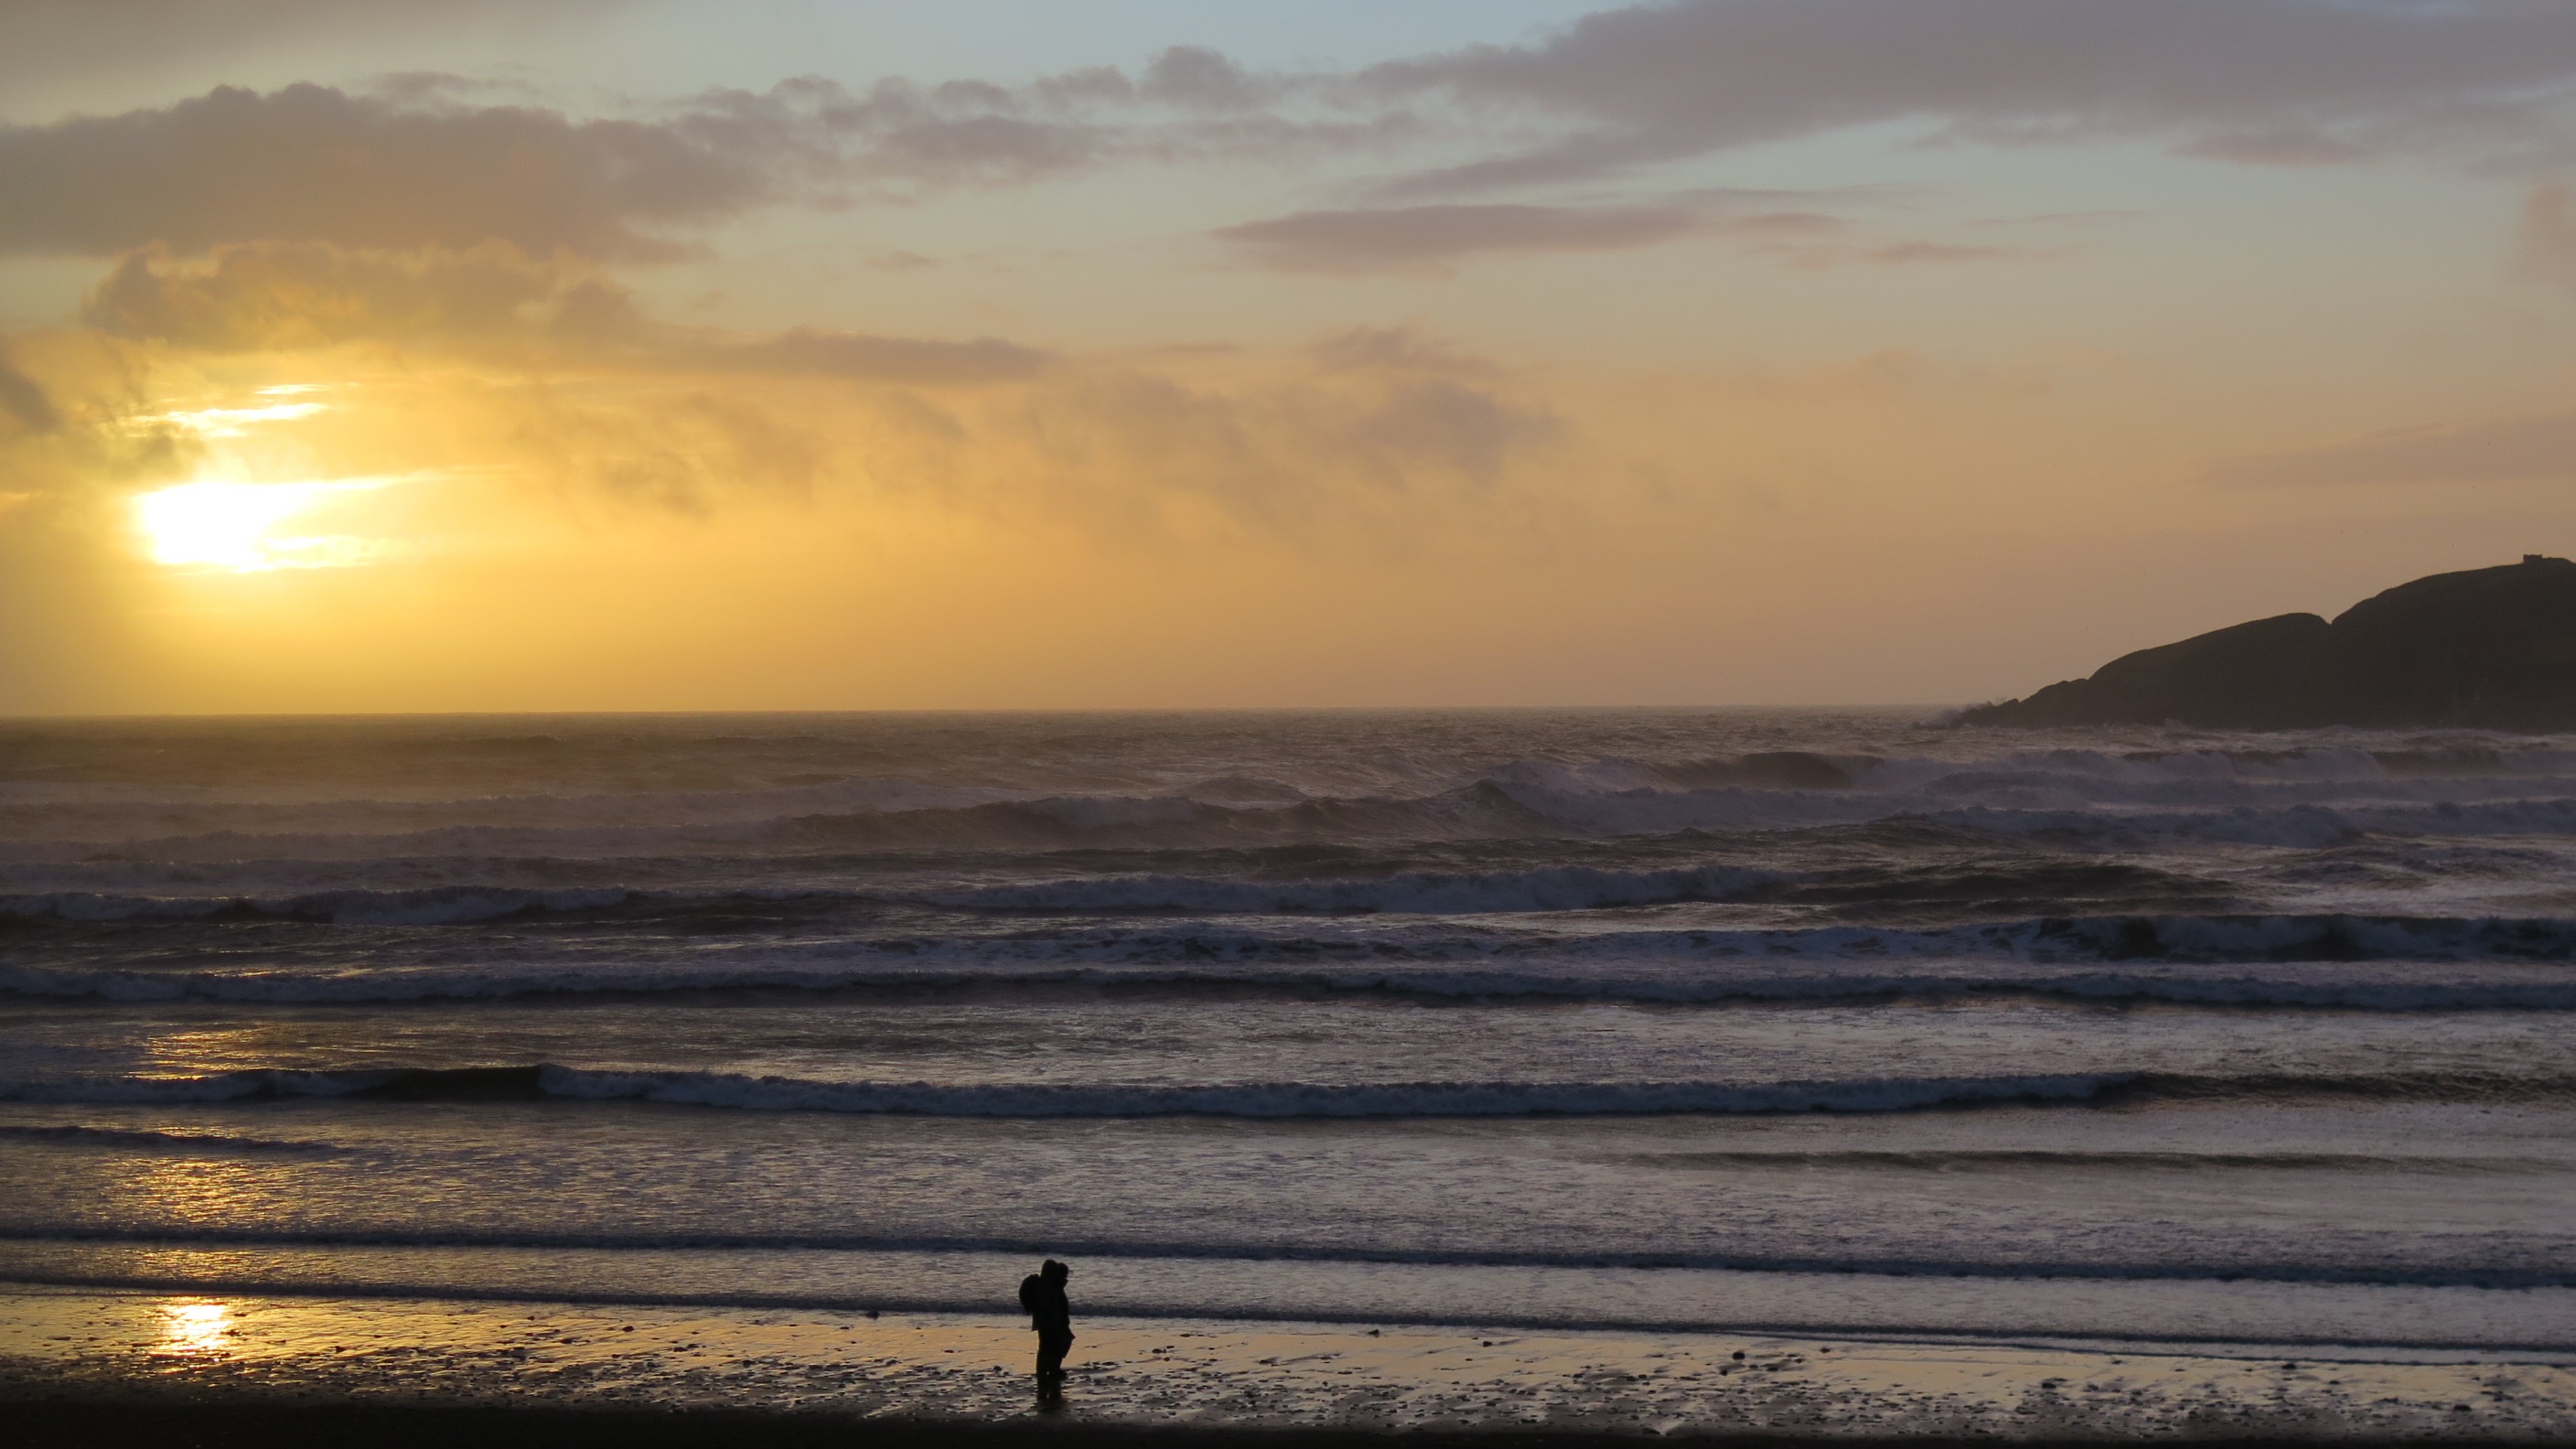
beach, landscape, sea, coast, water, nature, sand, ocean, horizon, silhouette, cloud, people, sky, sun, sunrise, sunset, sunlight, morning, shore, wave, dawn, atmosphere, dusk, evening, reflection, shadow, bay, body of water, waves, clouds, mountains, loch, afterglow, atmospheric phenomenon, wind wave